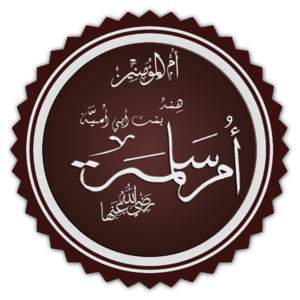
Hind bint Abu Umayya ou Hind al-Makhzumiyah ou Umm Salama était la sixième femme épouse du prophète de Dieu Mahomet. Elle est la fille de Abu Umayya Huzaifa bin Al Mughira et de 'Atikah bint 'Amer bin Rabi'ah.